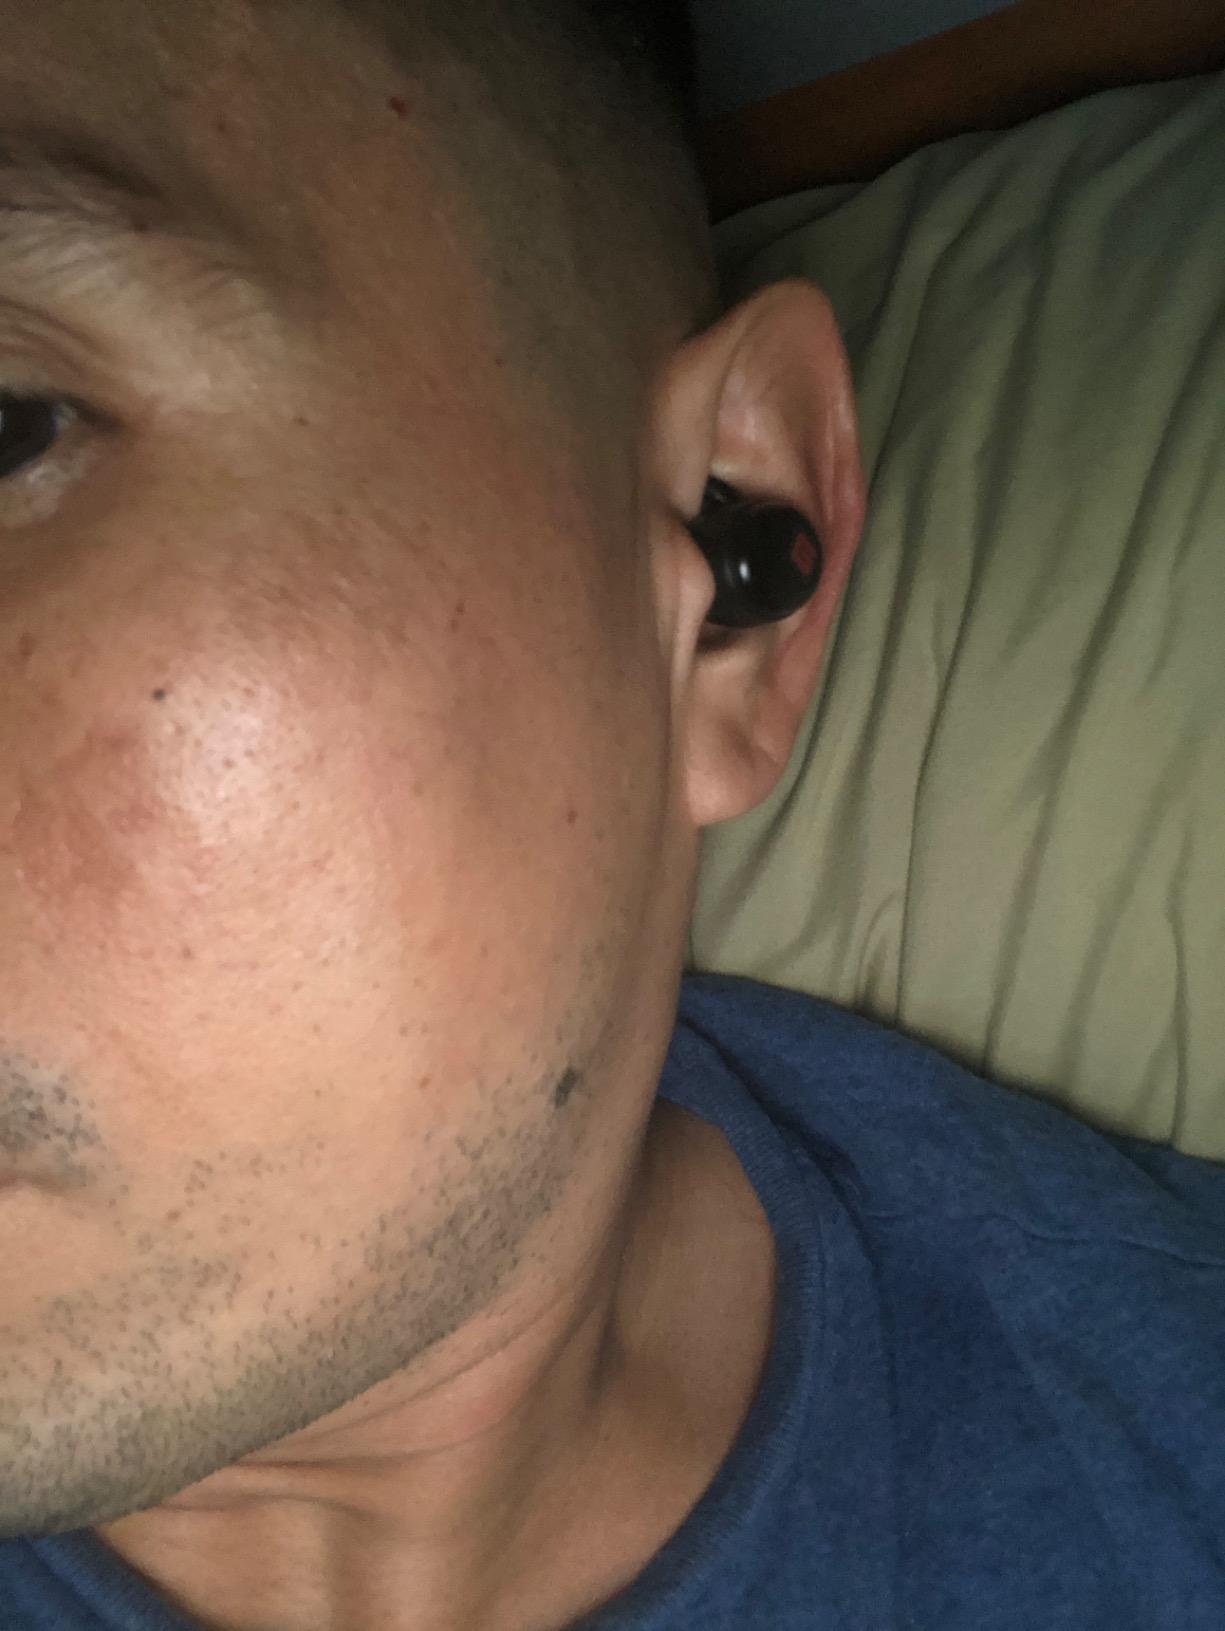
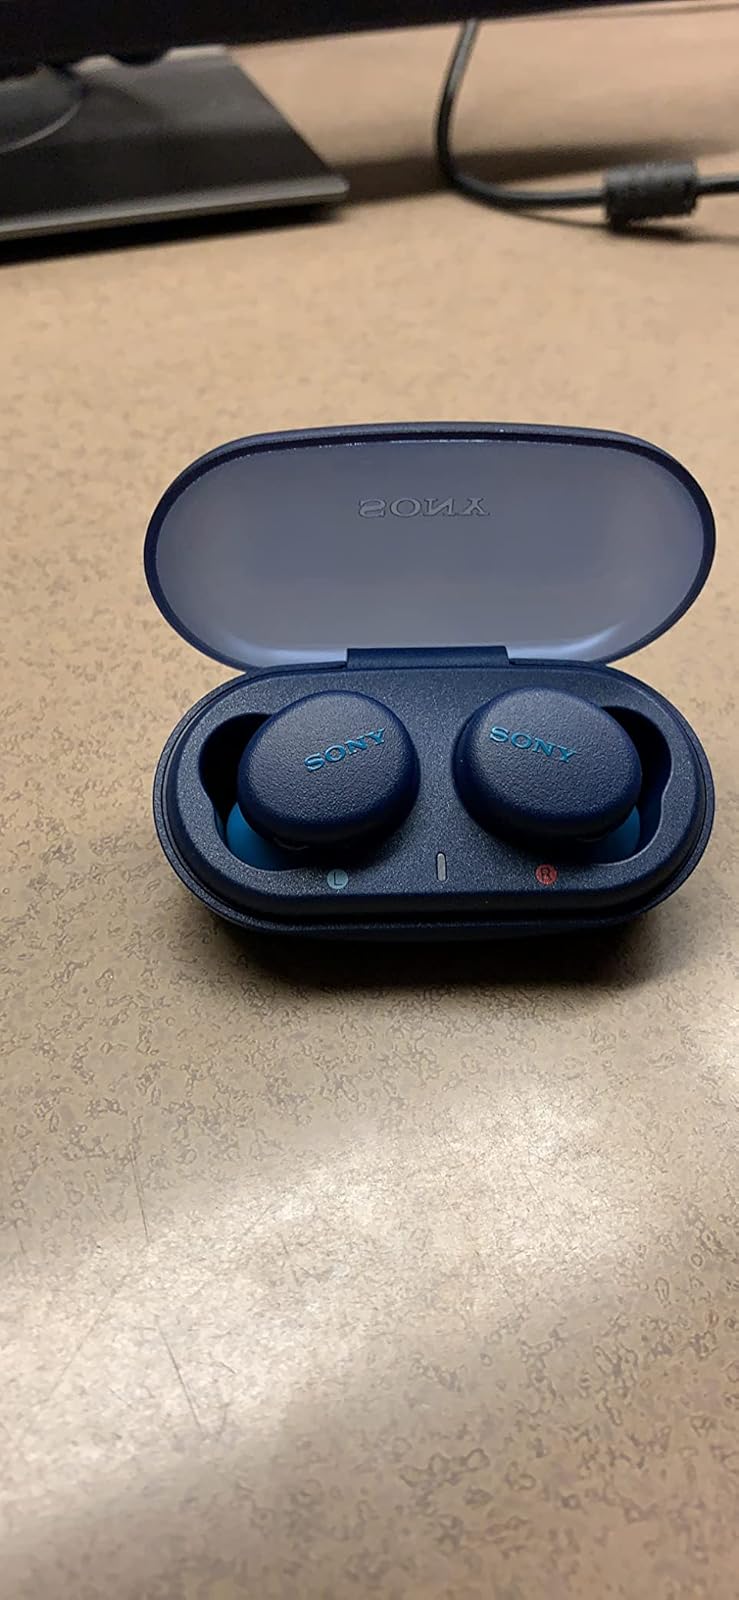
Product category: earbuds
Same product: no